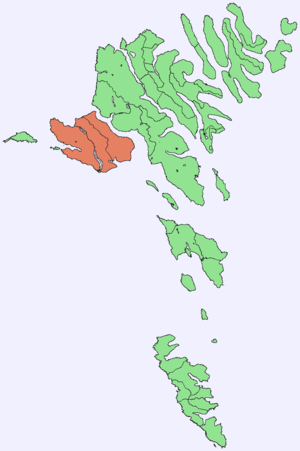
Cet article recense les îles et îlots formant l'archipel des Féroé.